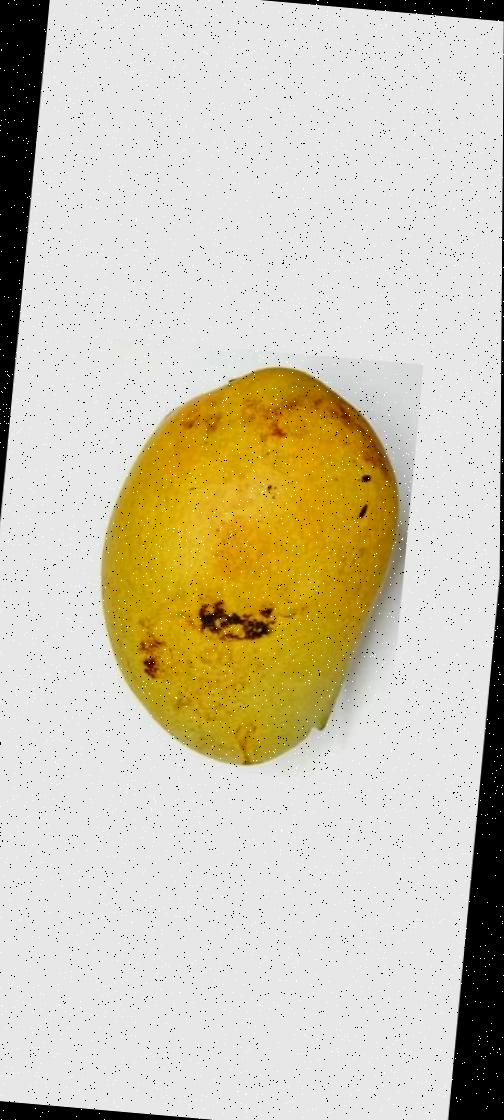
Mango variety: Bari-11